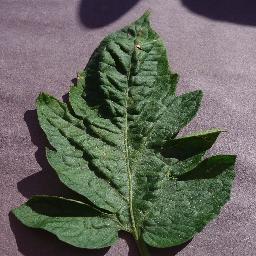
Label: Tomato___Target_Spot